The River (1933 film)

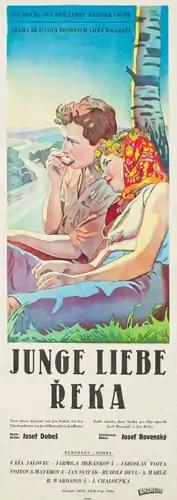

The River is a 1933 Czechoslovak film drama directed by Josef Rovenský. The film was also released with German voiceovers under the title "Junge Liebe" in 1934.